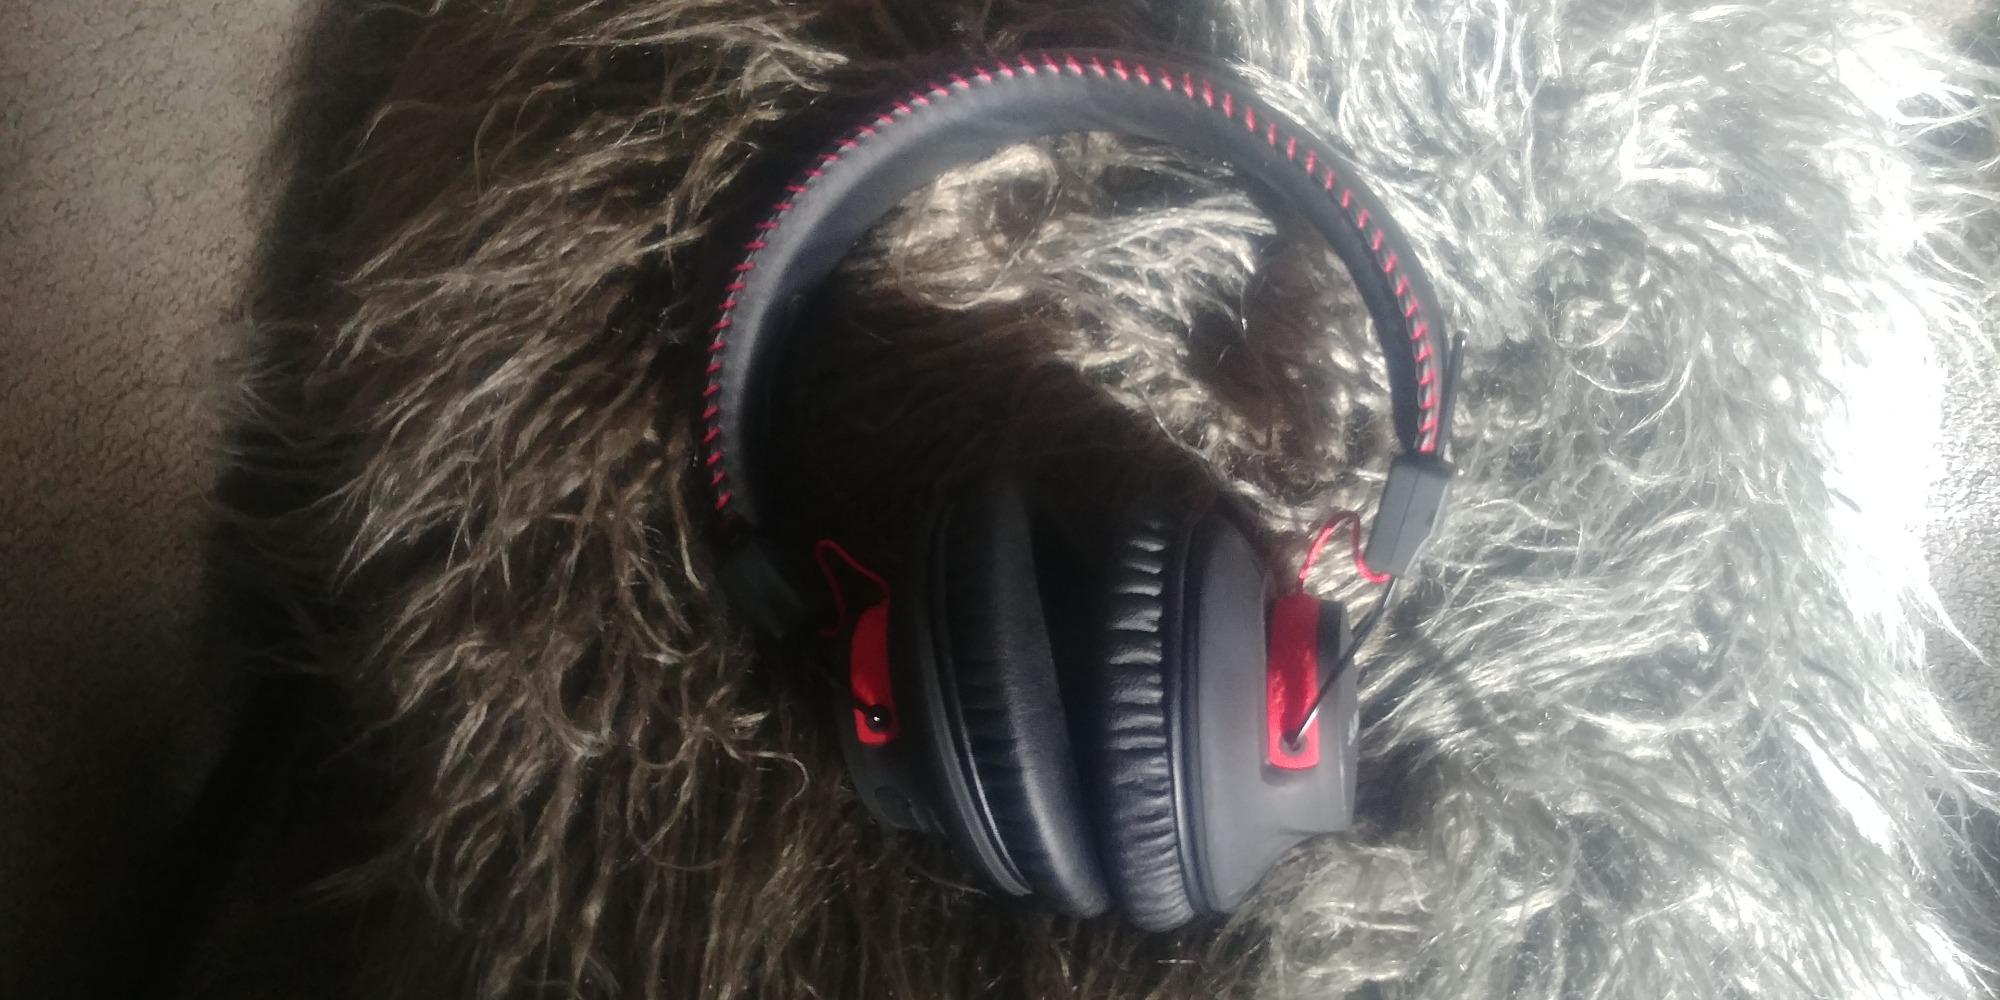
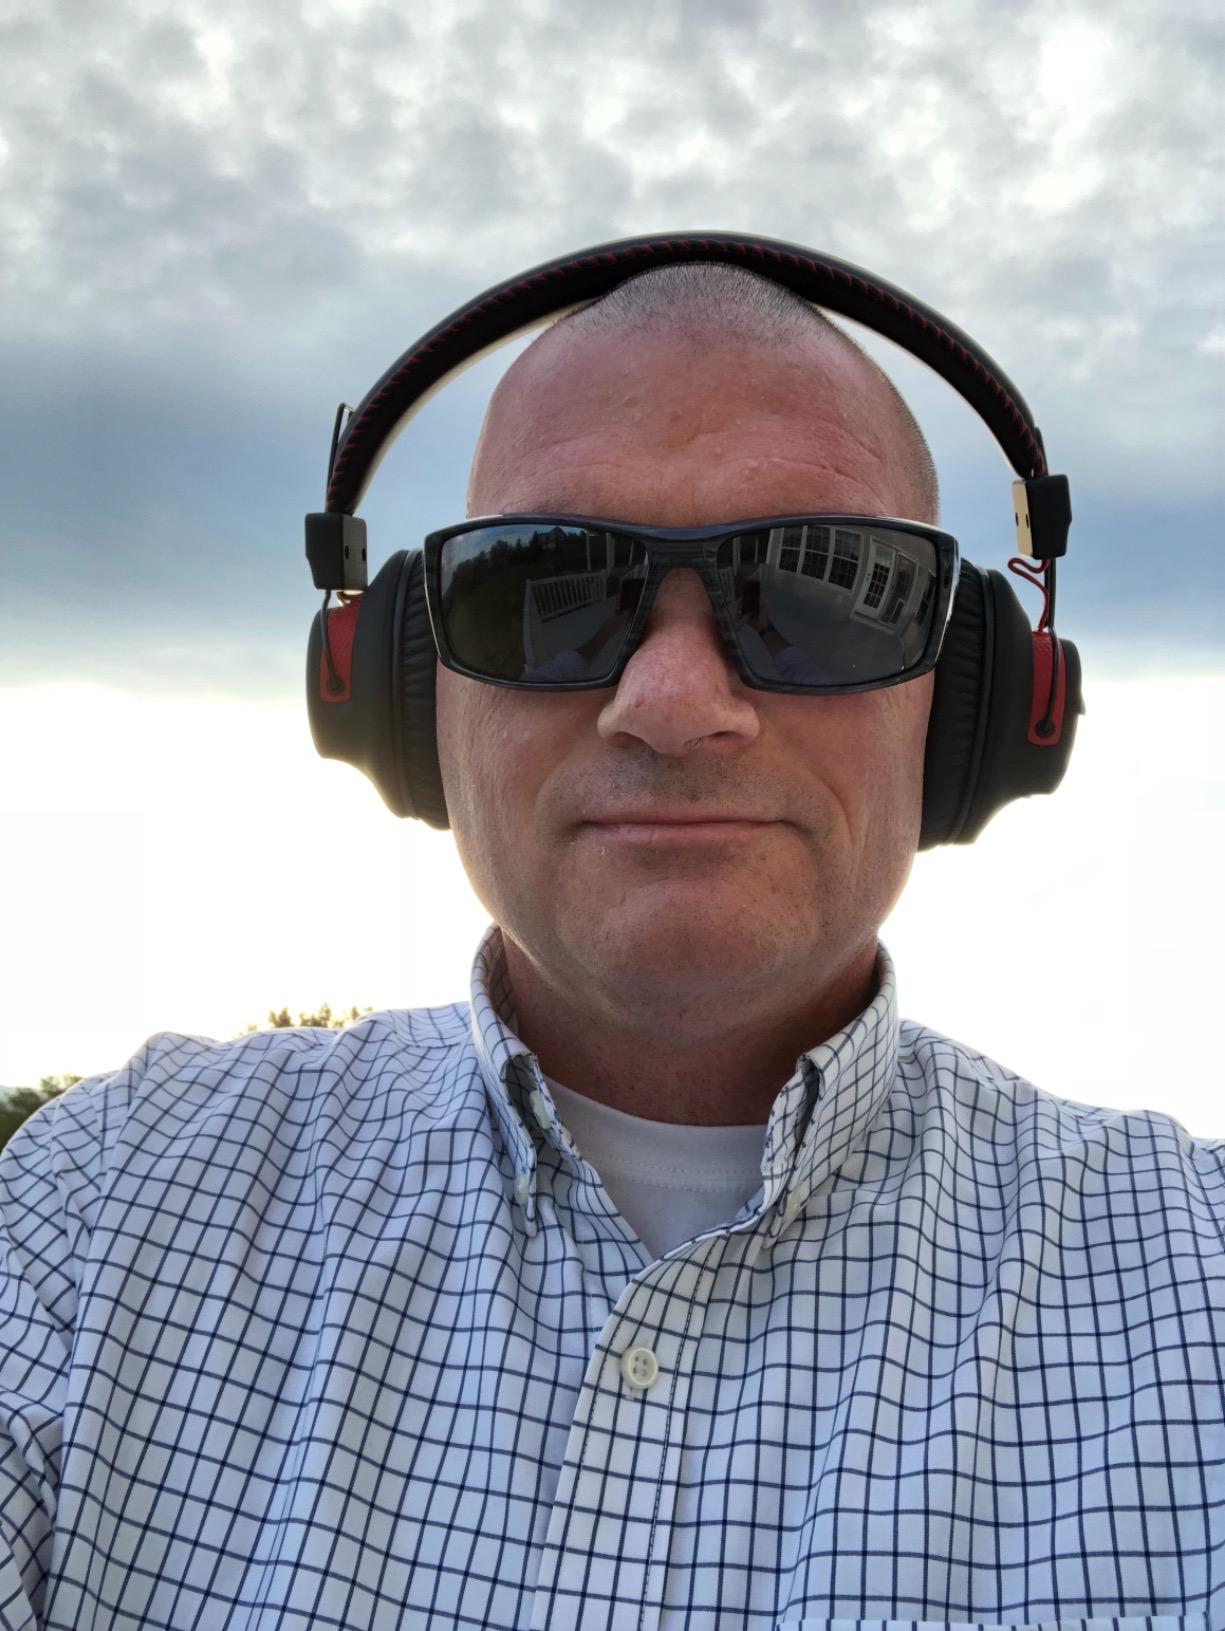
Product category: headphones
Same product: yes